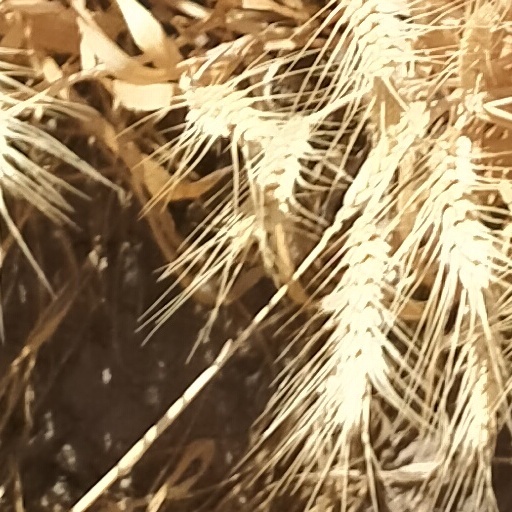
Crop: wheat